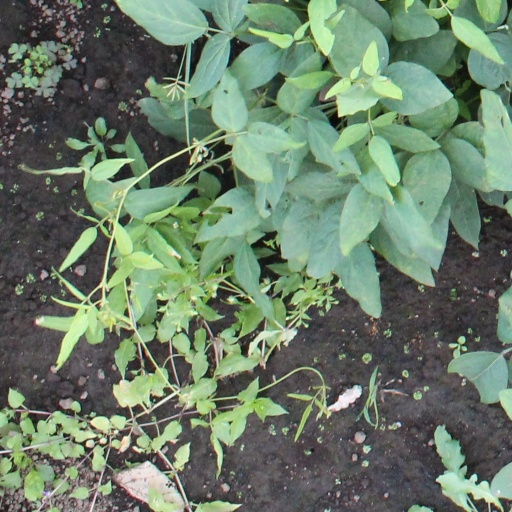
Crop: soybean